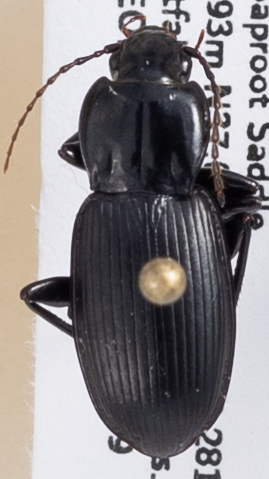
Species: Pterostichus ordinarius
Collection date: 2019-10-09
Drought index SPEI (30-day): -0.328
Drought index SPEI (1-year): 0.39
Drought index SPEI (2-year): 0.03